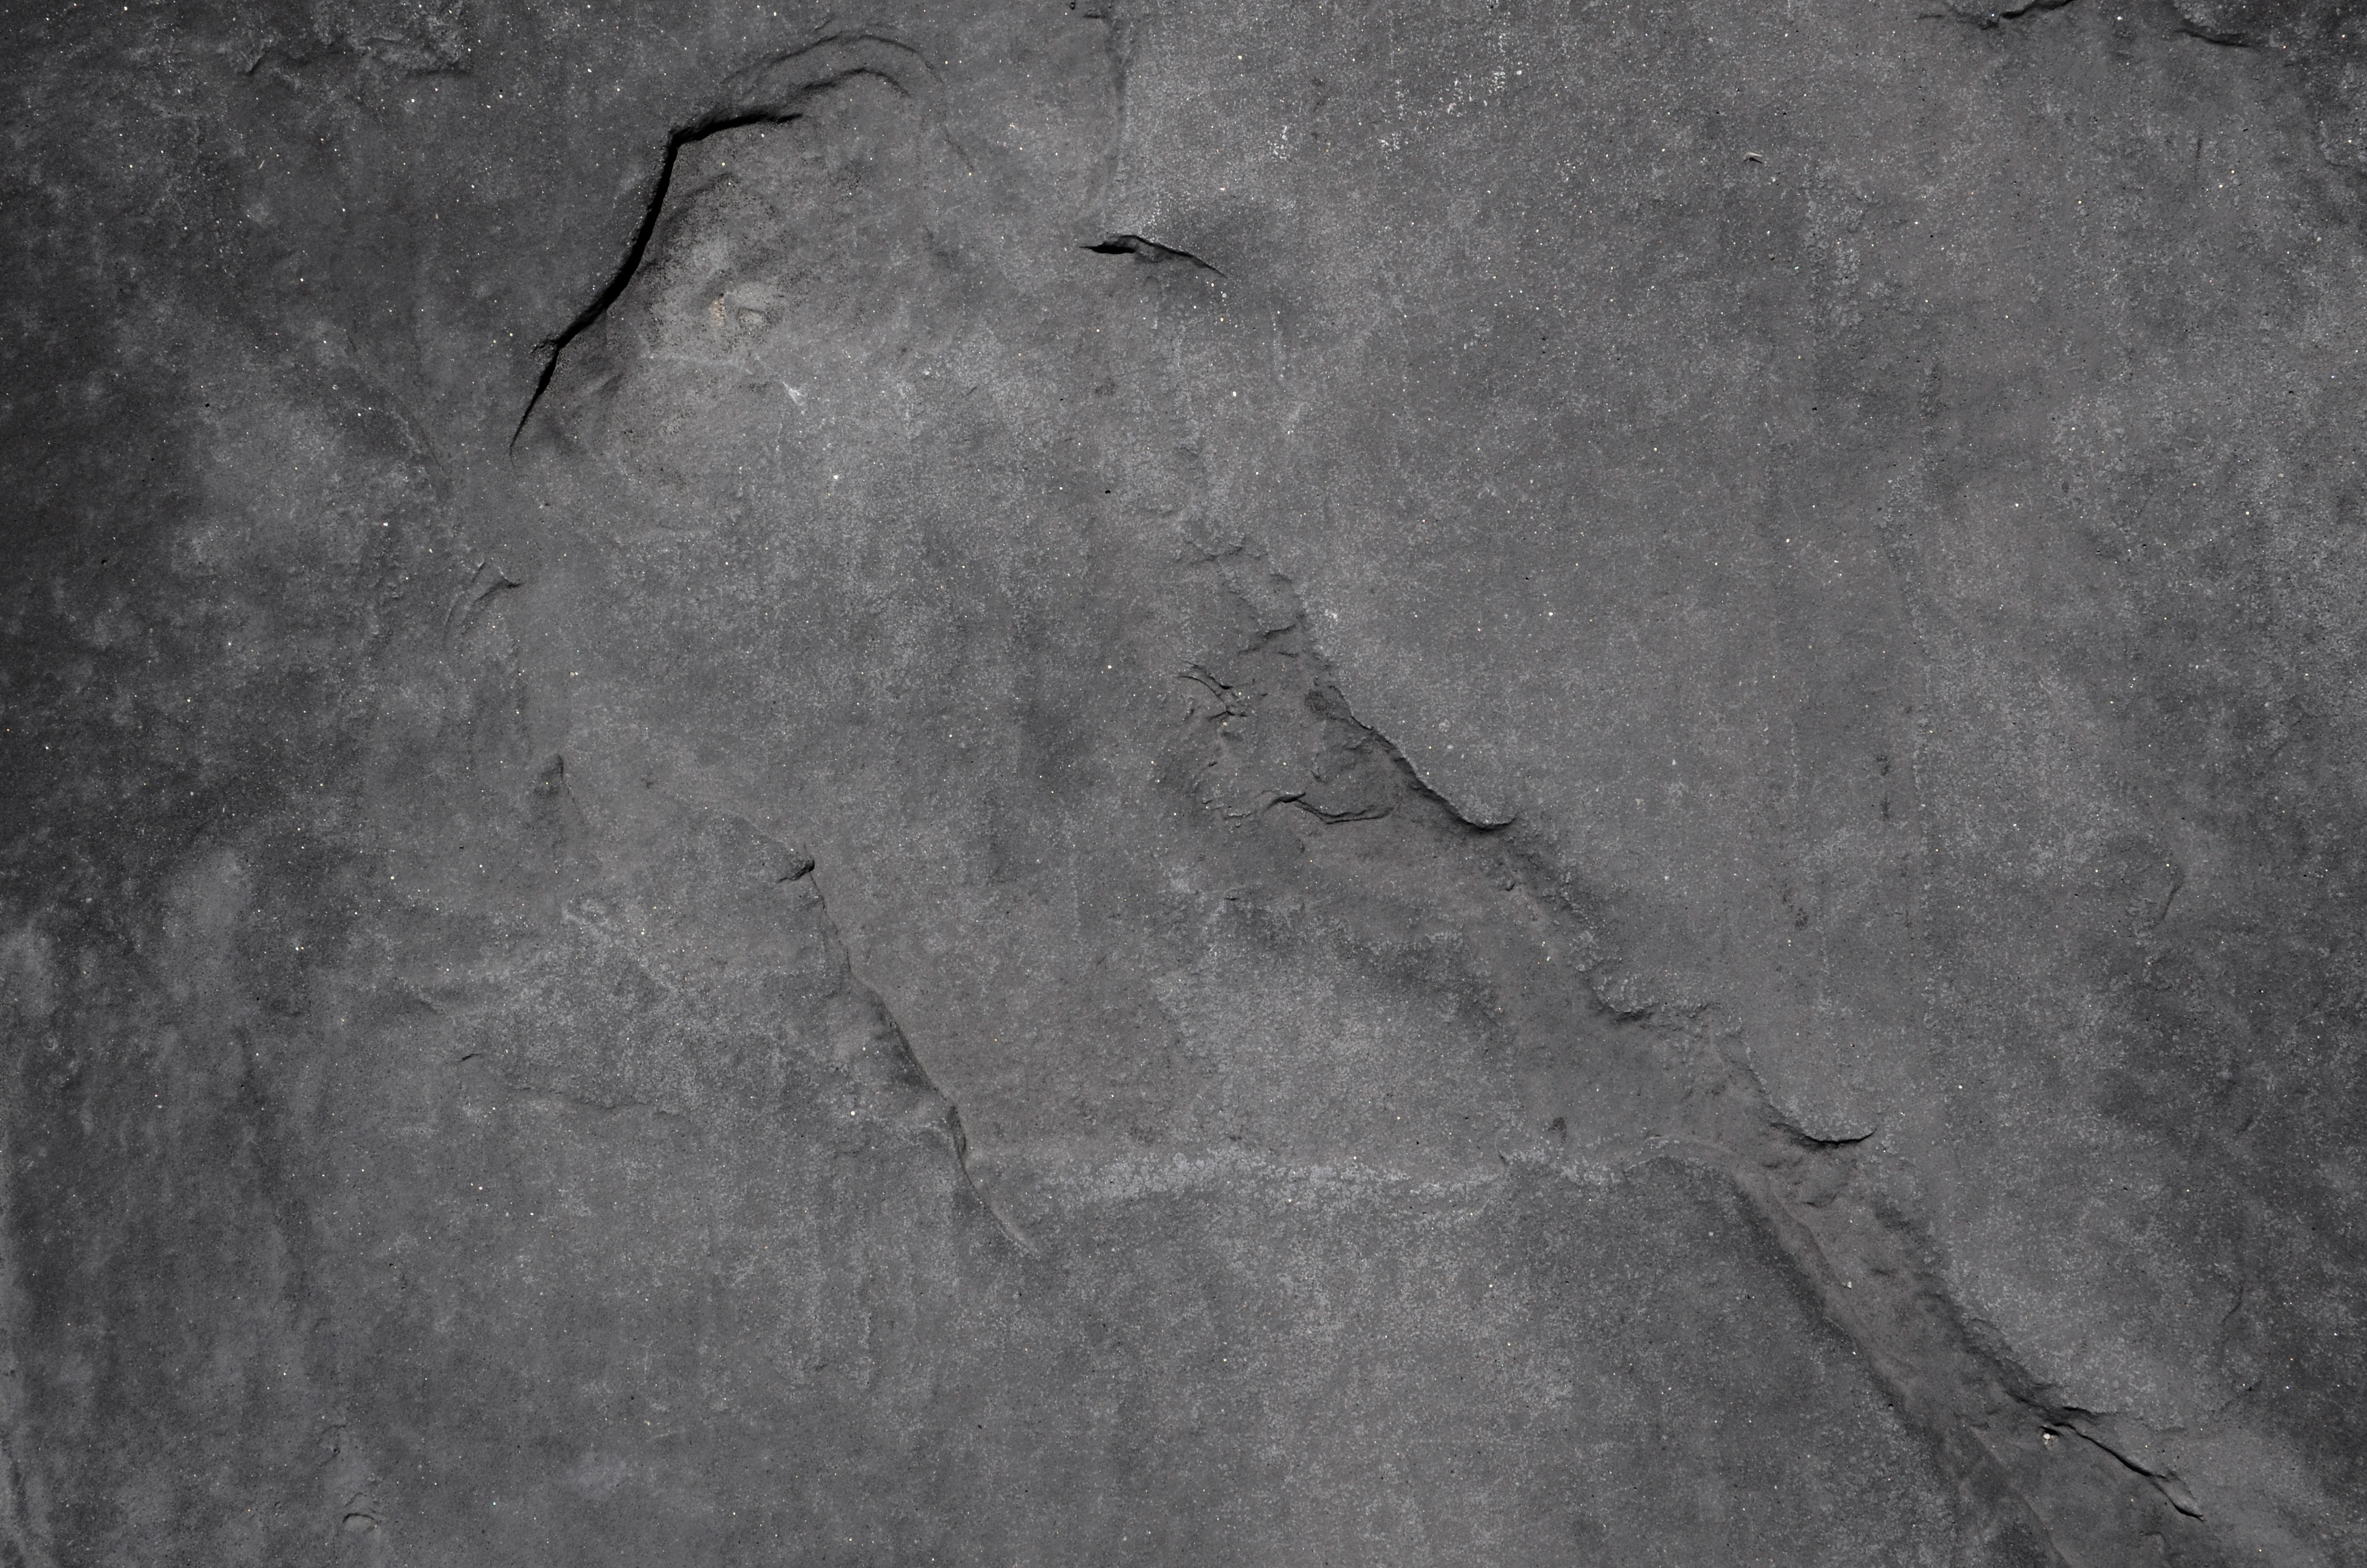
rock, black and white, texture, wall, stone, soil, black, monochrome, material, grey, geology, sketch, drawing, plaster, monochrome photography